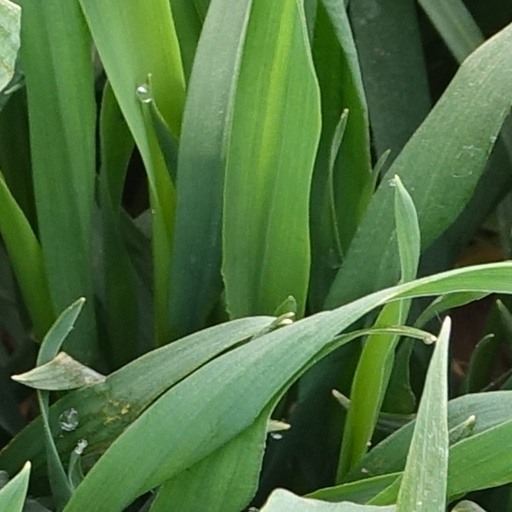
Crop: wheat